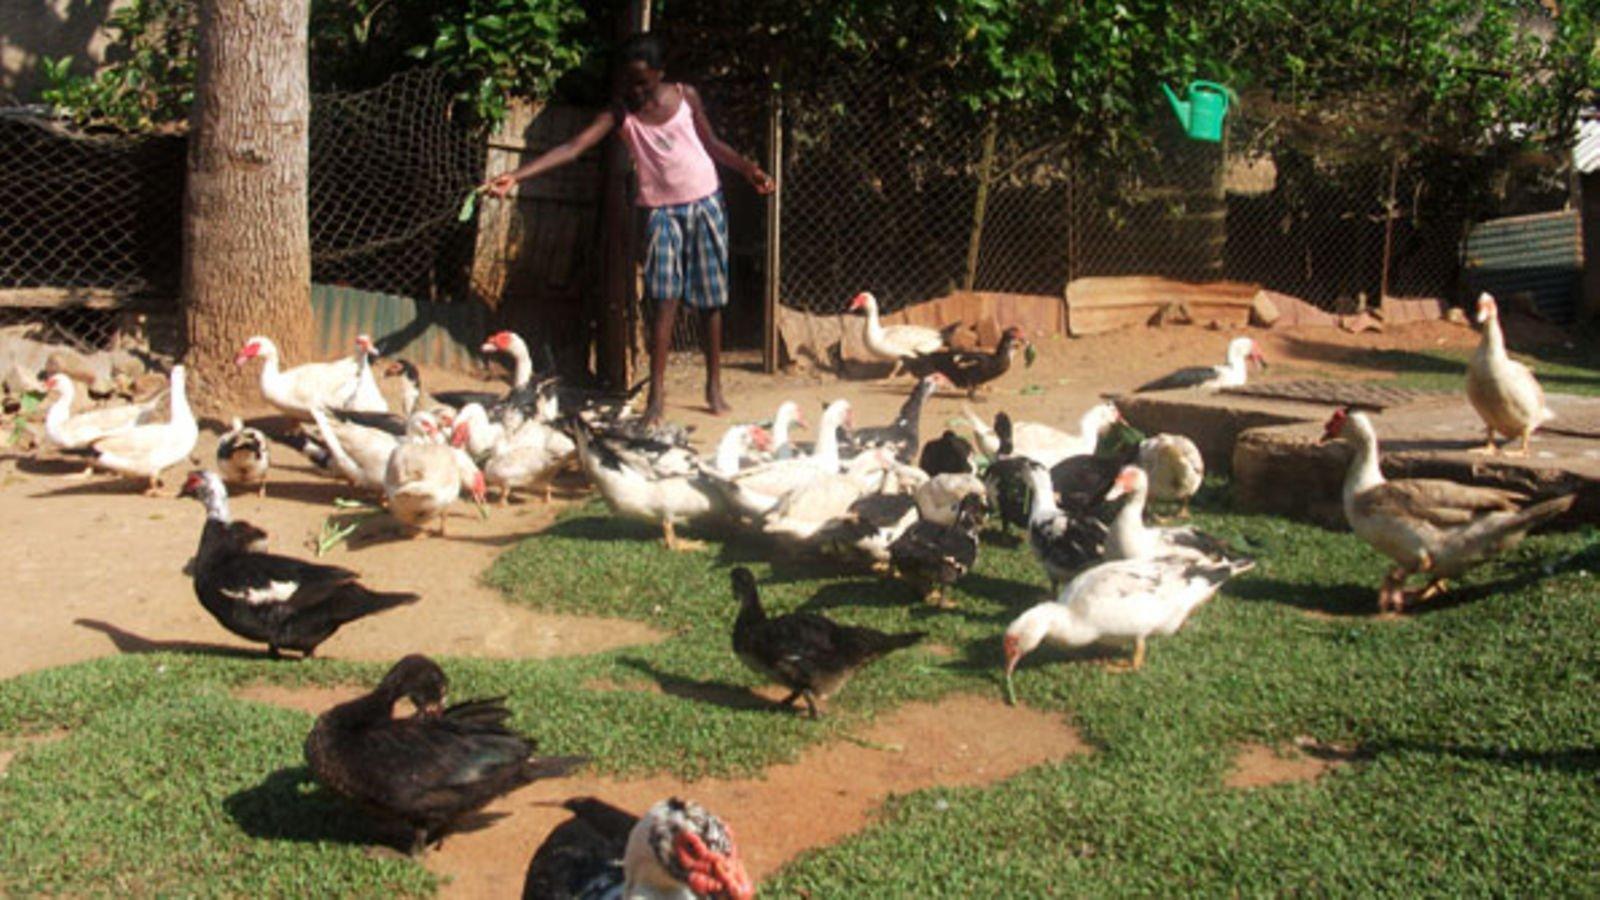
Bata wengi wakubwa weupe na weusi waliopo sehemu ya nje ya banda lao, wakiwekewa vyakula na mfugaji. Ambao hufugwa kwa ajili ya kitoweo cha familia, na wengine kwenda kuuzwa sokoni, kwa ajili ya kujipatia kipato.